Gloria Scott (singer)

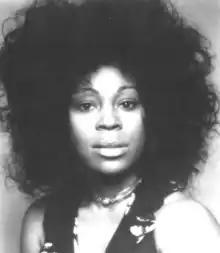

Her first recording, titled "I Taught Him" by Gloria Scott and the Tonettes, was written and produced by Sylvester Stewart (better known as Sly Stone), and released in 1964 when she was 17 years of age. She signed a seven-year contract with Barry White in 1972. White produced the 1974 album "What Am I Gonna Do", and a single "Just as Long as We're Together (In My Life There Will Never Be Another)" which reached the top 20 on numerous record charts. She recorded a second album with arranger H. B. Barnum, but it was never released.